Raffaele Marciello

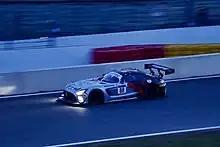
The Mercedes-AMG GT3 Evo driven by Jules Gounon, Daniel Juncadella and Raffaele Marciello that won the 2022 24 Hours of Spa

On 31 December 2014 it was announced that Marciello had signed as test and reserve driver for the Sauber Formula One team for 2015. In January 2016, it was announced that Marciello had been dropped by Sauber and had split with the Ferrari Driver Academy for personal reasons.